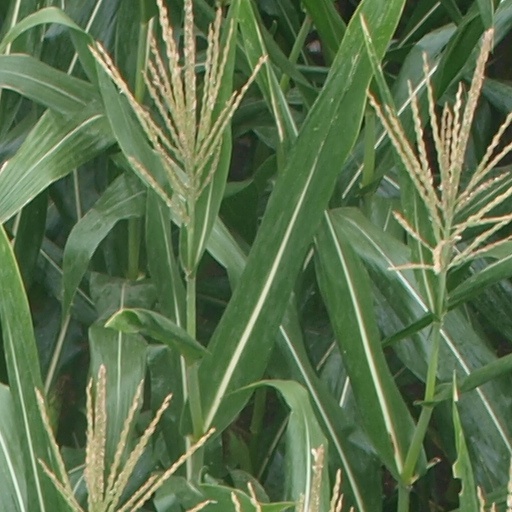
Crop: maize; corn